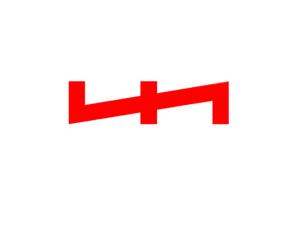
La 33ᵉ division d'infanterie devenue 15ᵉ Panzerdivision était une division blindé de la Wehrmacht pendant la Seconde Guerre mondiale qui a combattu en Afrique du Nord dans l'Afrikakorps commandé par le Generalfeldmarschall Erwin Rommel et en Europe de l'Ouest.